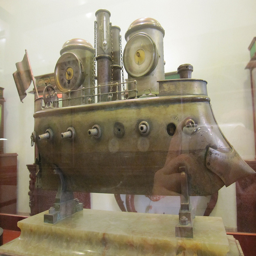
A metal ship sculpture sitting on top of a wooden plaque.
A large iron figure displayed on a pedestal.
An antique metal artifact displayed in a museum.
a silver and black machine on a stand with a clock
An antique steel device on display in a case at a museum.